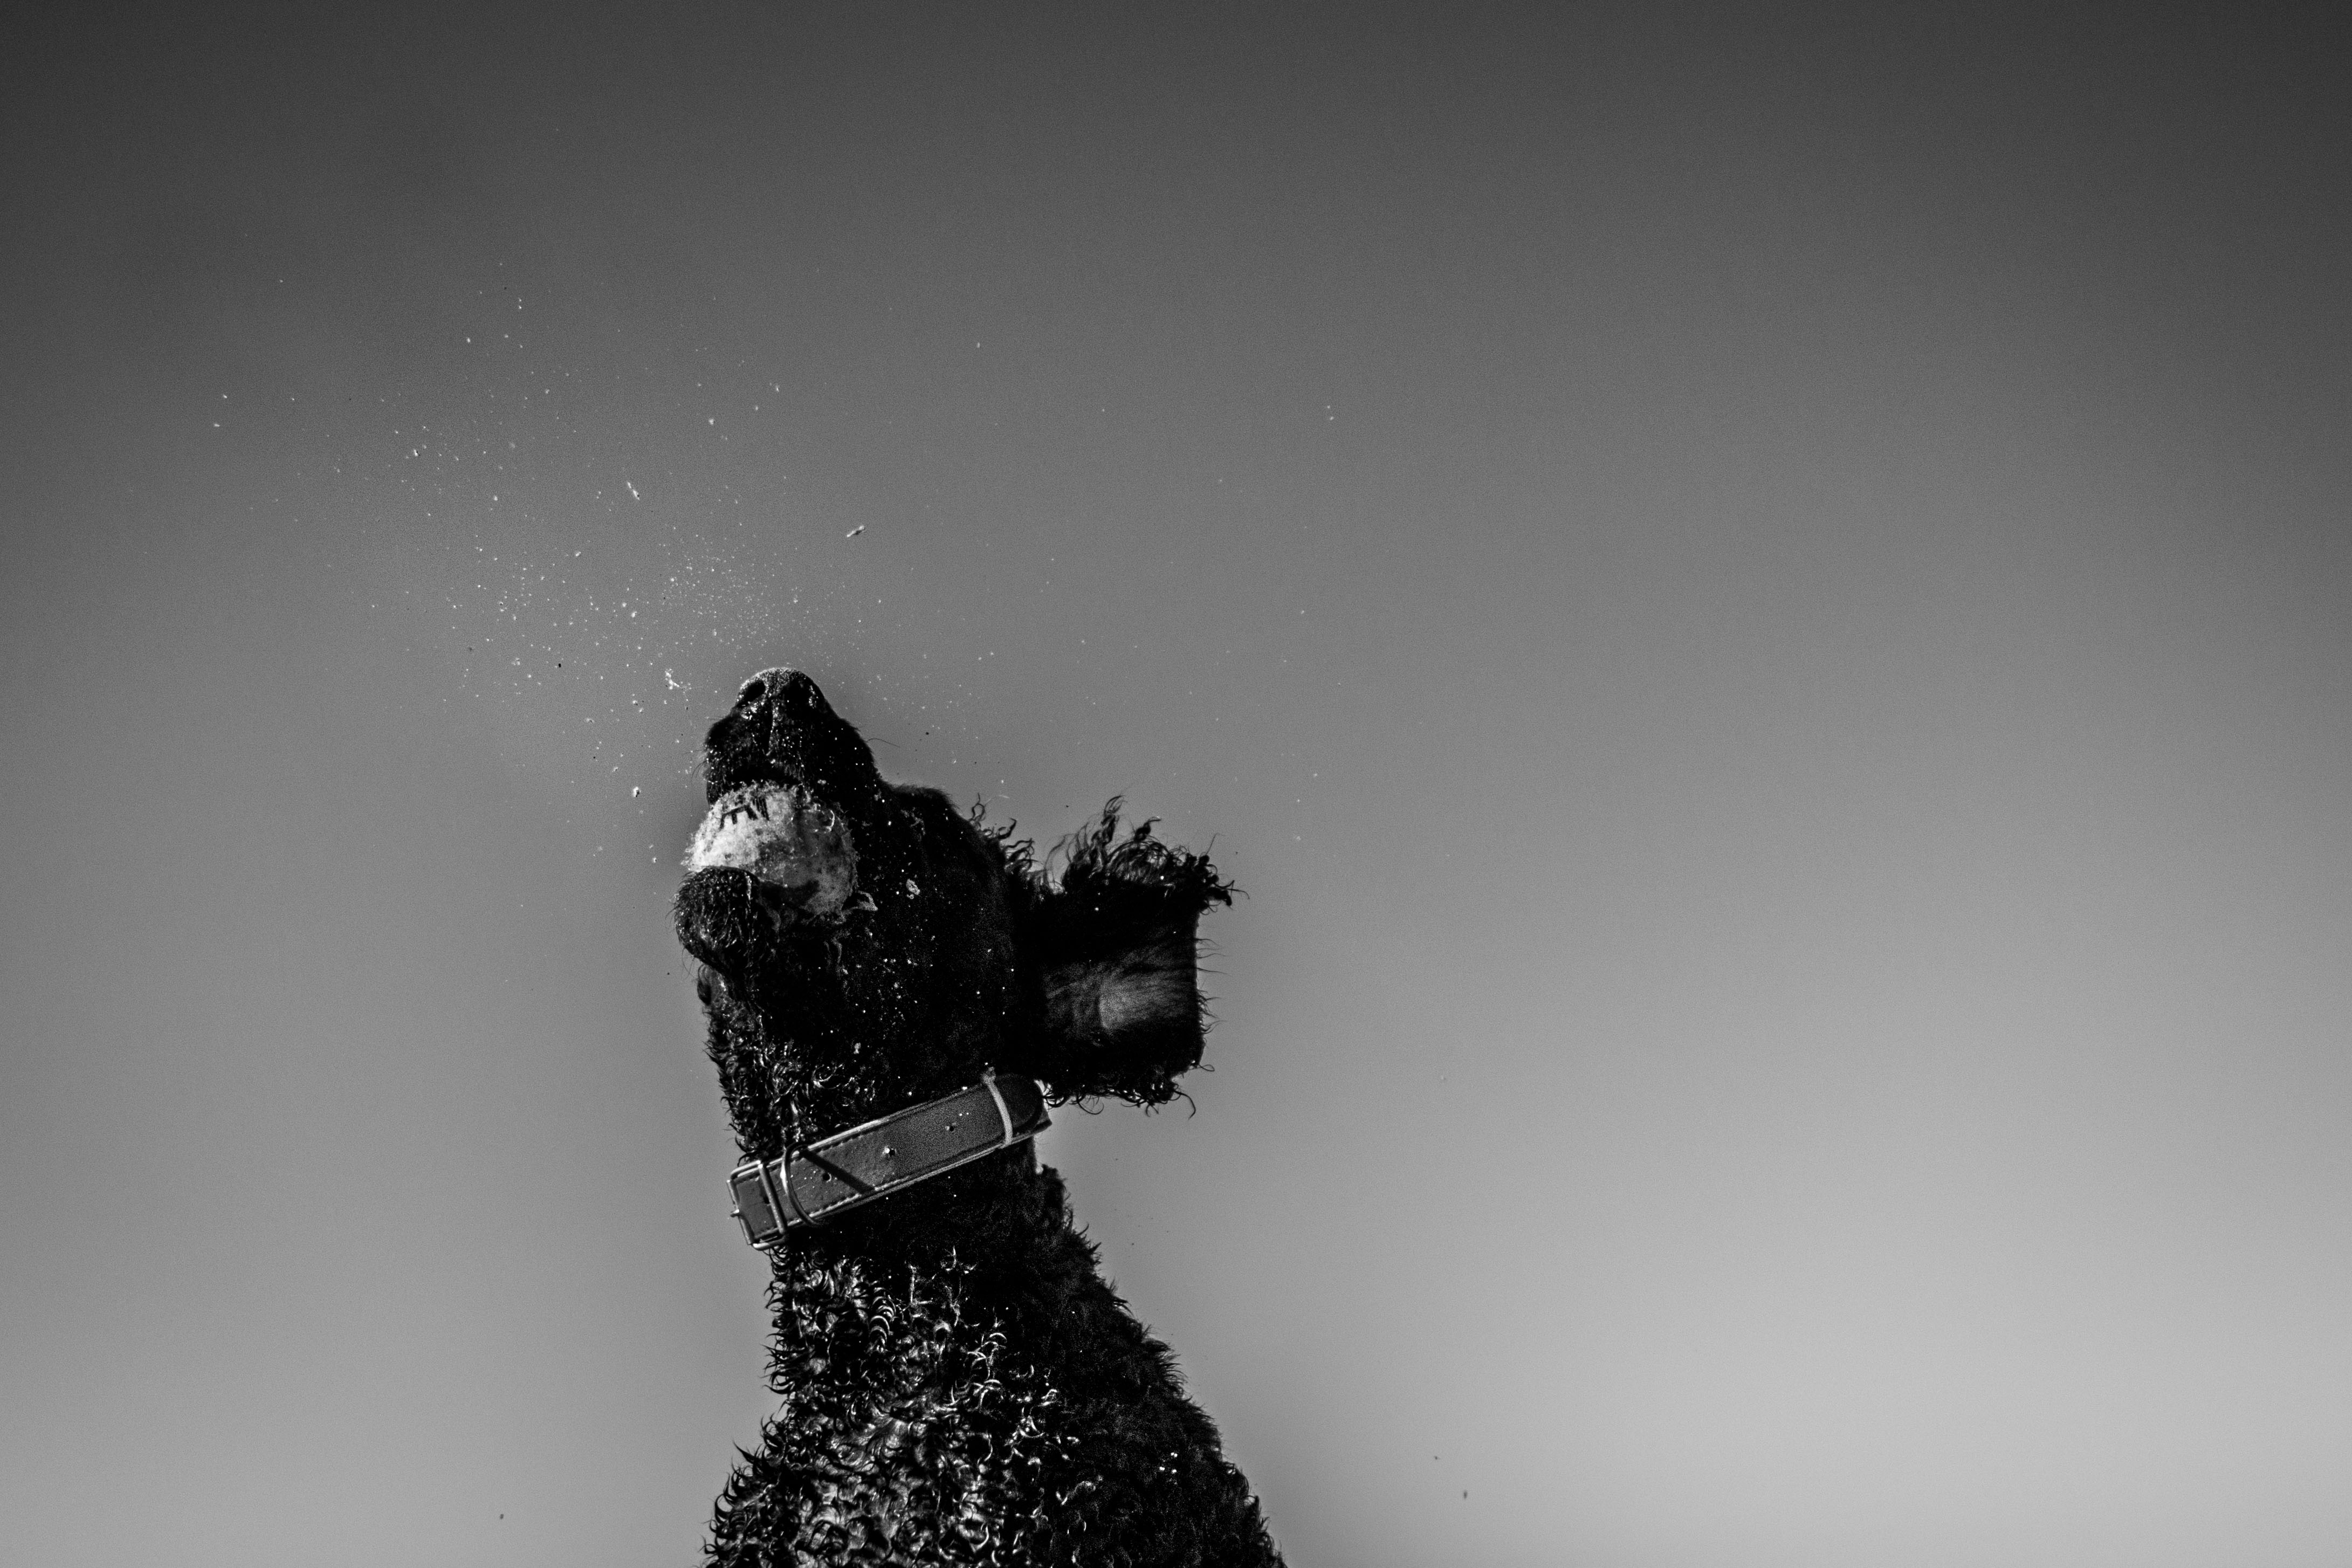
hand, silhouette, light, black and white, white, photography, dog, canine, darkness, black, monochrome, photograph, ball, image, pup, monochrome photography, puyyp